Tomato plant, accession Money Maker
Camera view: tilt-top (135 deg); turntable rotation: 210 degrees
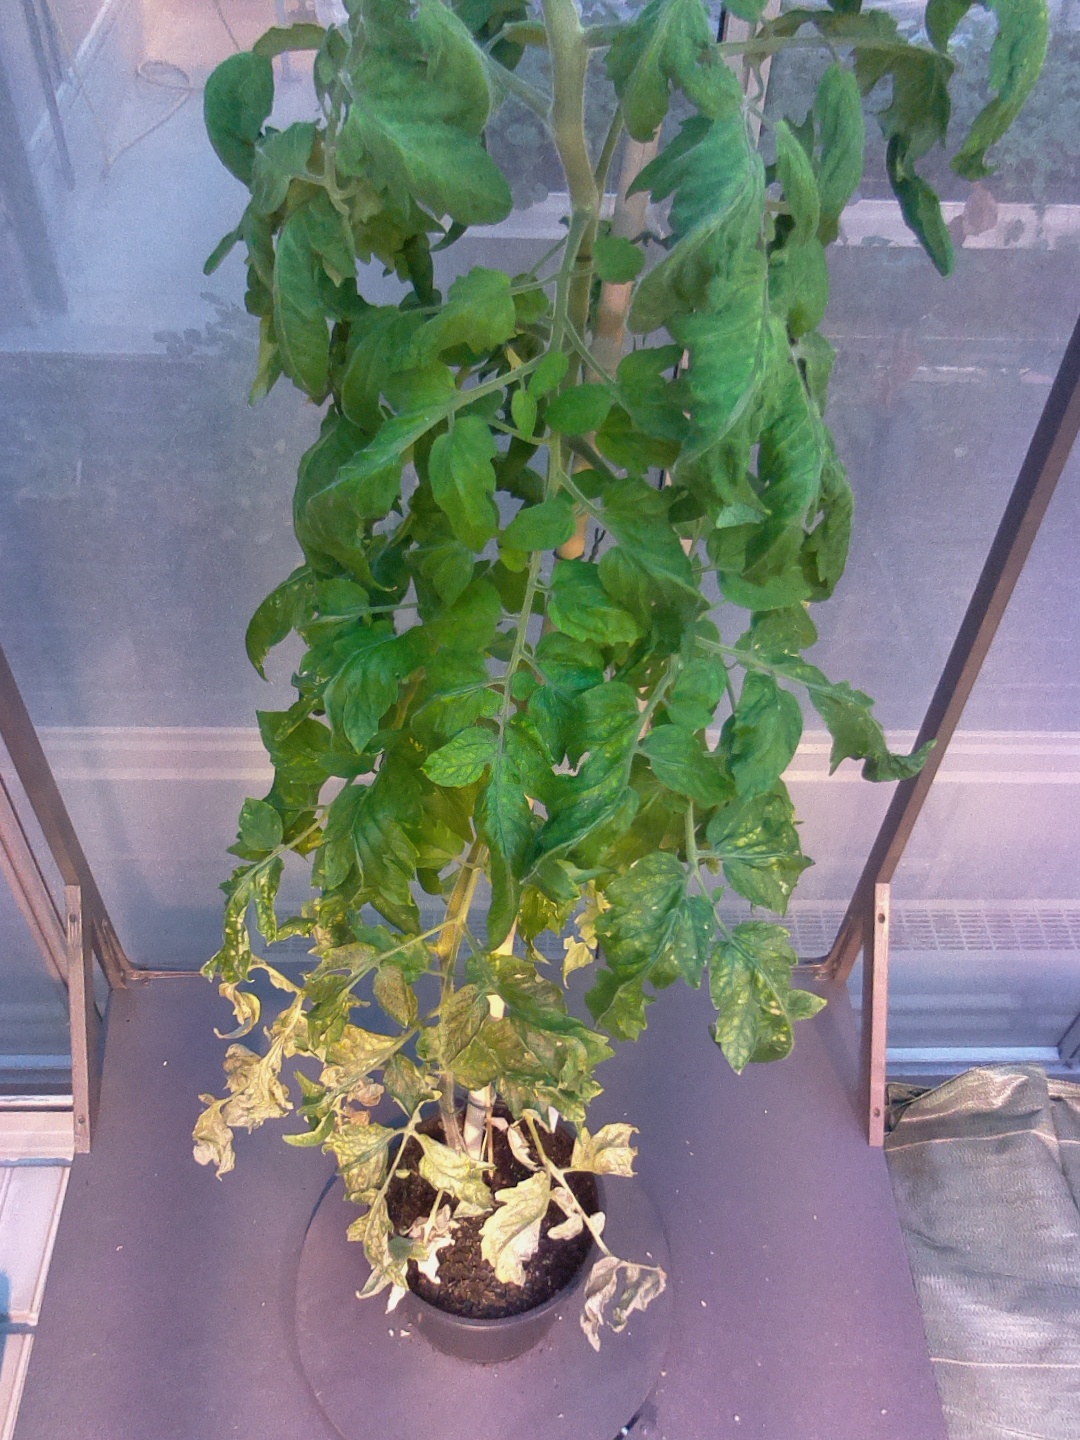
BBCH growth stage 72: 20%-30% of final fruit size